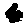
Label: 6